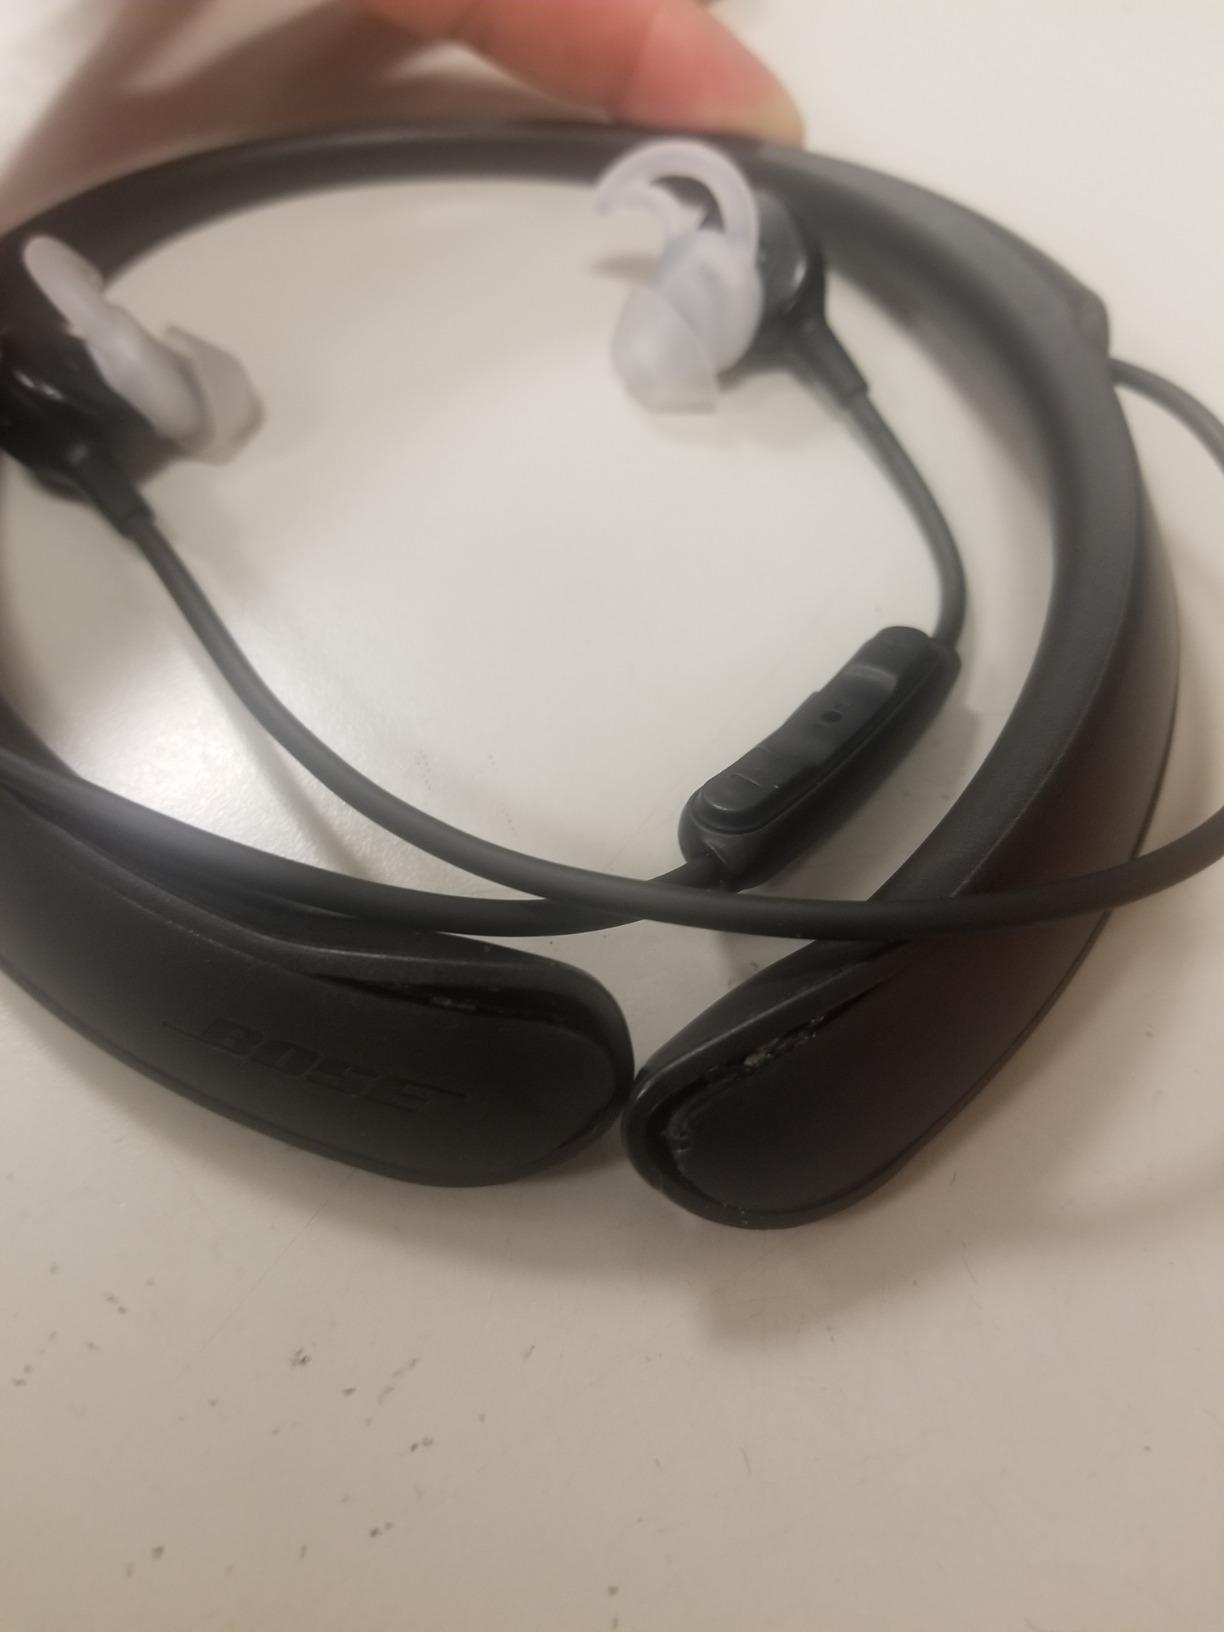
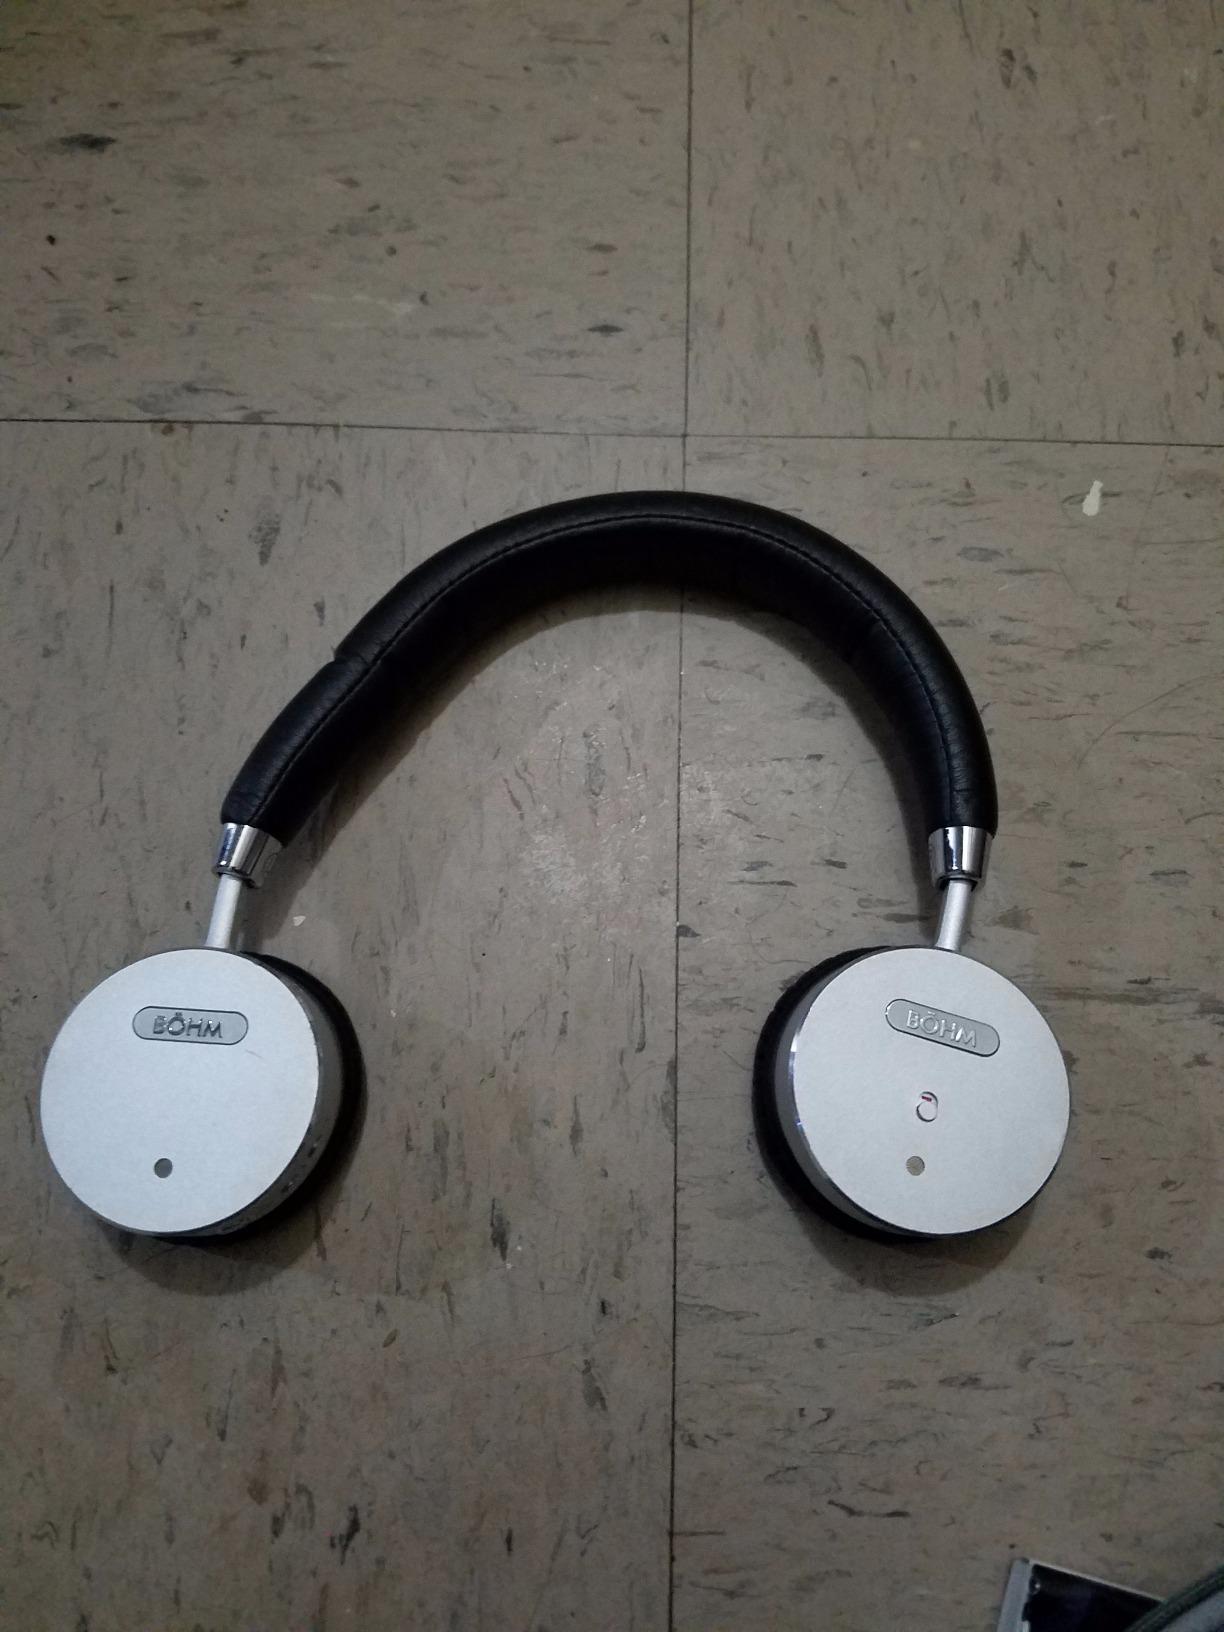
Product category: headphones
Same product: no